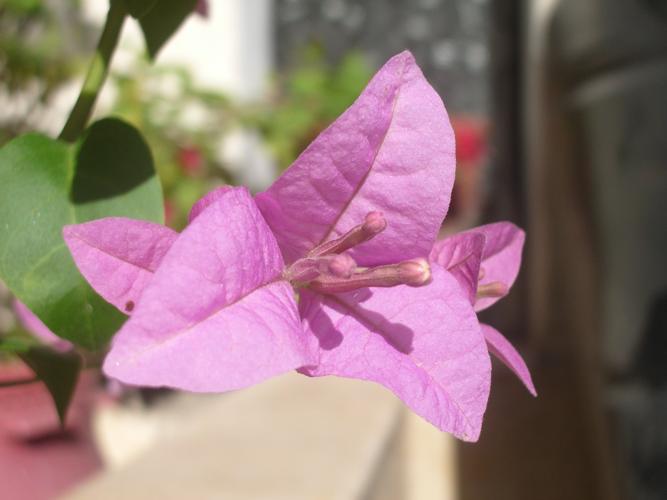
Label: bougainvillea